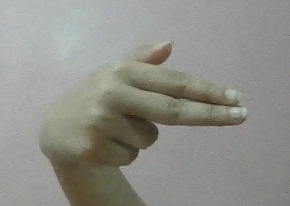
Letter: ghain